Troy, New York

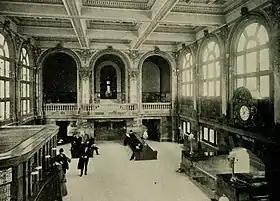
Troy's Union Depot

In addition to the strong presence of the early American steel industry, Troy also was a manufacturing center for shirts, shirtwaists, detachable collars and cuffs. In 1825, local resident Hannah Lord Montague was tired of cleaning her blacksmith-husband's shirts. She cut off the collars of his shirts since only the collar was soiled, bound the edges and attached strings to hold the false collars in place. This also allowed the collars and cuffs to be starched separately. Montague's idea caught on and changed the fashion for American men's dress for a century. Her patented collars and cuffs first were manufactured by Maullin & Blanchard, which eventually was absorbed by Cluett, Peabody & Company. Cluett's Arrow brand shirts still are worn by men across the country. The large labor force required by the shirt manufacturing industry also produced in 1864 the nation's first female labor union, the Collar Laundry Union, founded in Troy by Kate Mullany. On February 23, 1864, 300 members of the union went on strike. After six days, the laundry owners gave in to their demands and raised wages 25%. Further developments arose in the industry when, in 1933, Sanford Cluett invented a process he called Sanforization, a process that shrinks cotton fabrics thoroughly and permanently. Cluett, Peabody's last main plant in Troy, was closed in the 1980s, but the industrial output of the plant had long been transferred to facilities in the South.